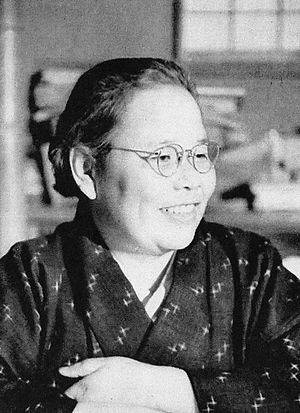
Sakae Tsuboi, 5 août 1899 - 23 juin 1967 est une romancière et poétesse japonaise.